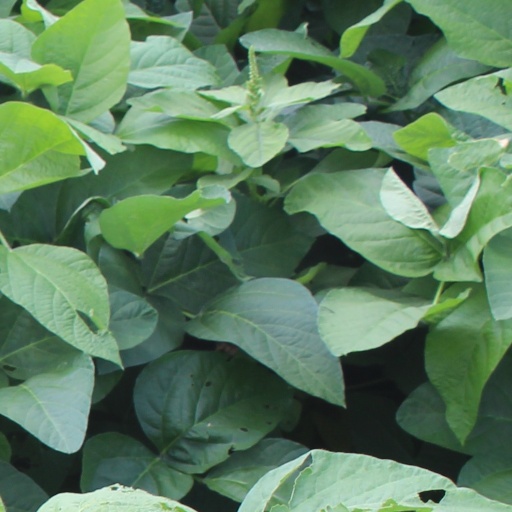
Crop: soybean